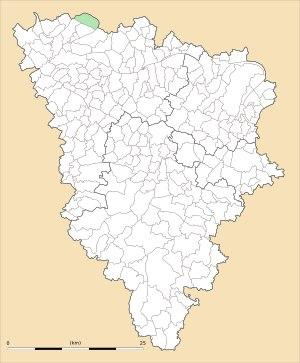
Moisson est une commune du département des Yvelines, dans la région Île-de-France, en France, située à 17 km environ au nord-ouest de Mantes-la-Jolie.